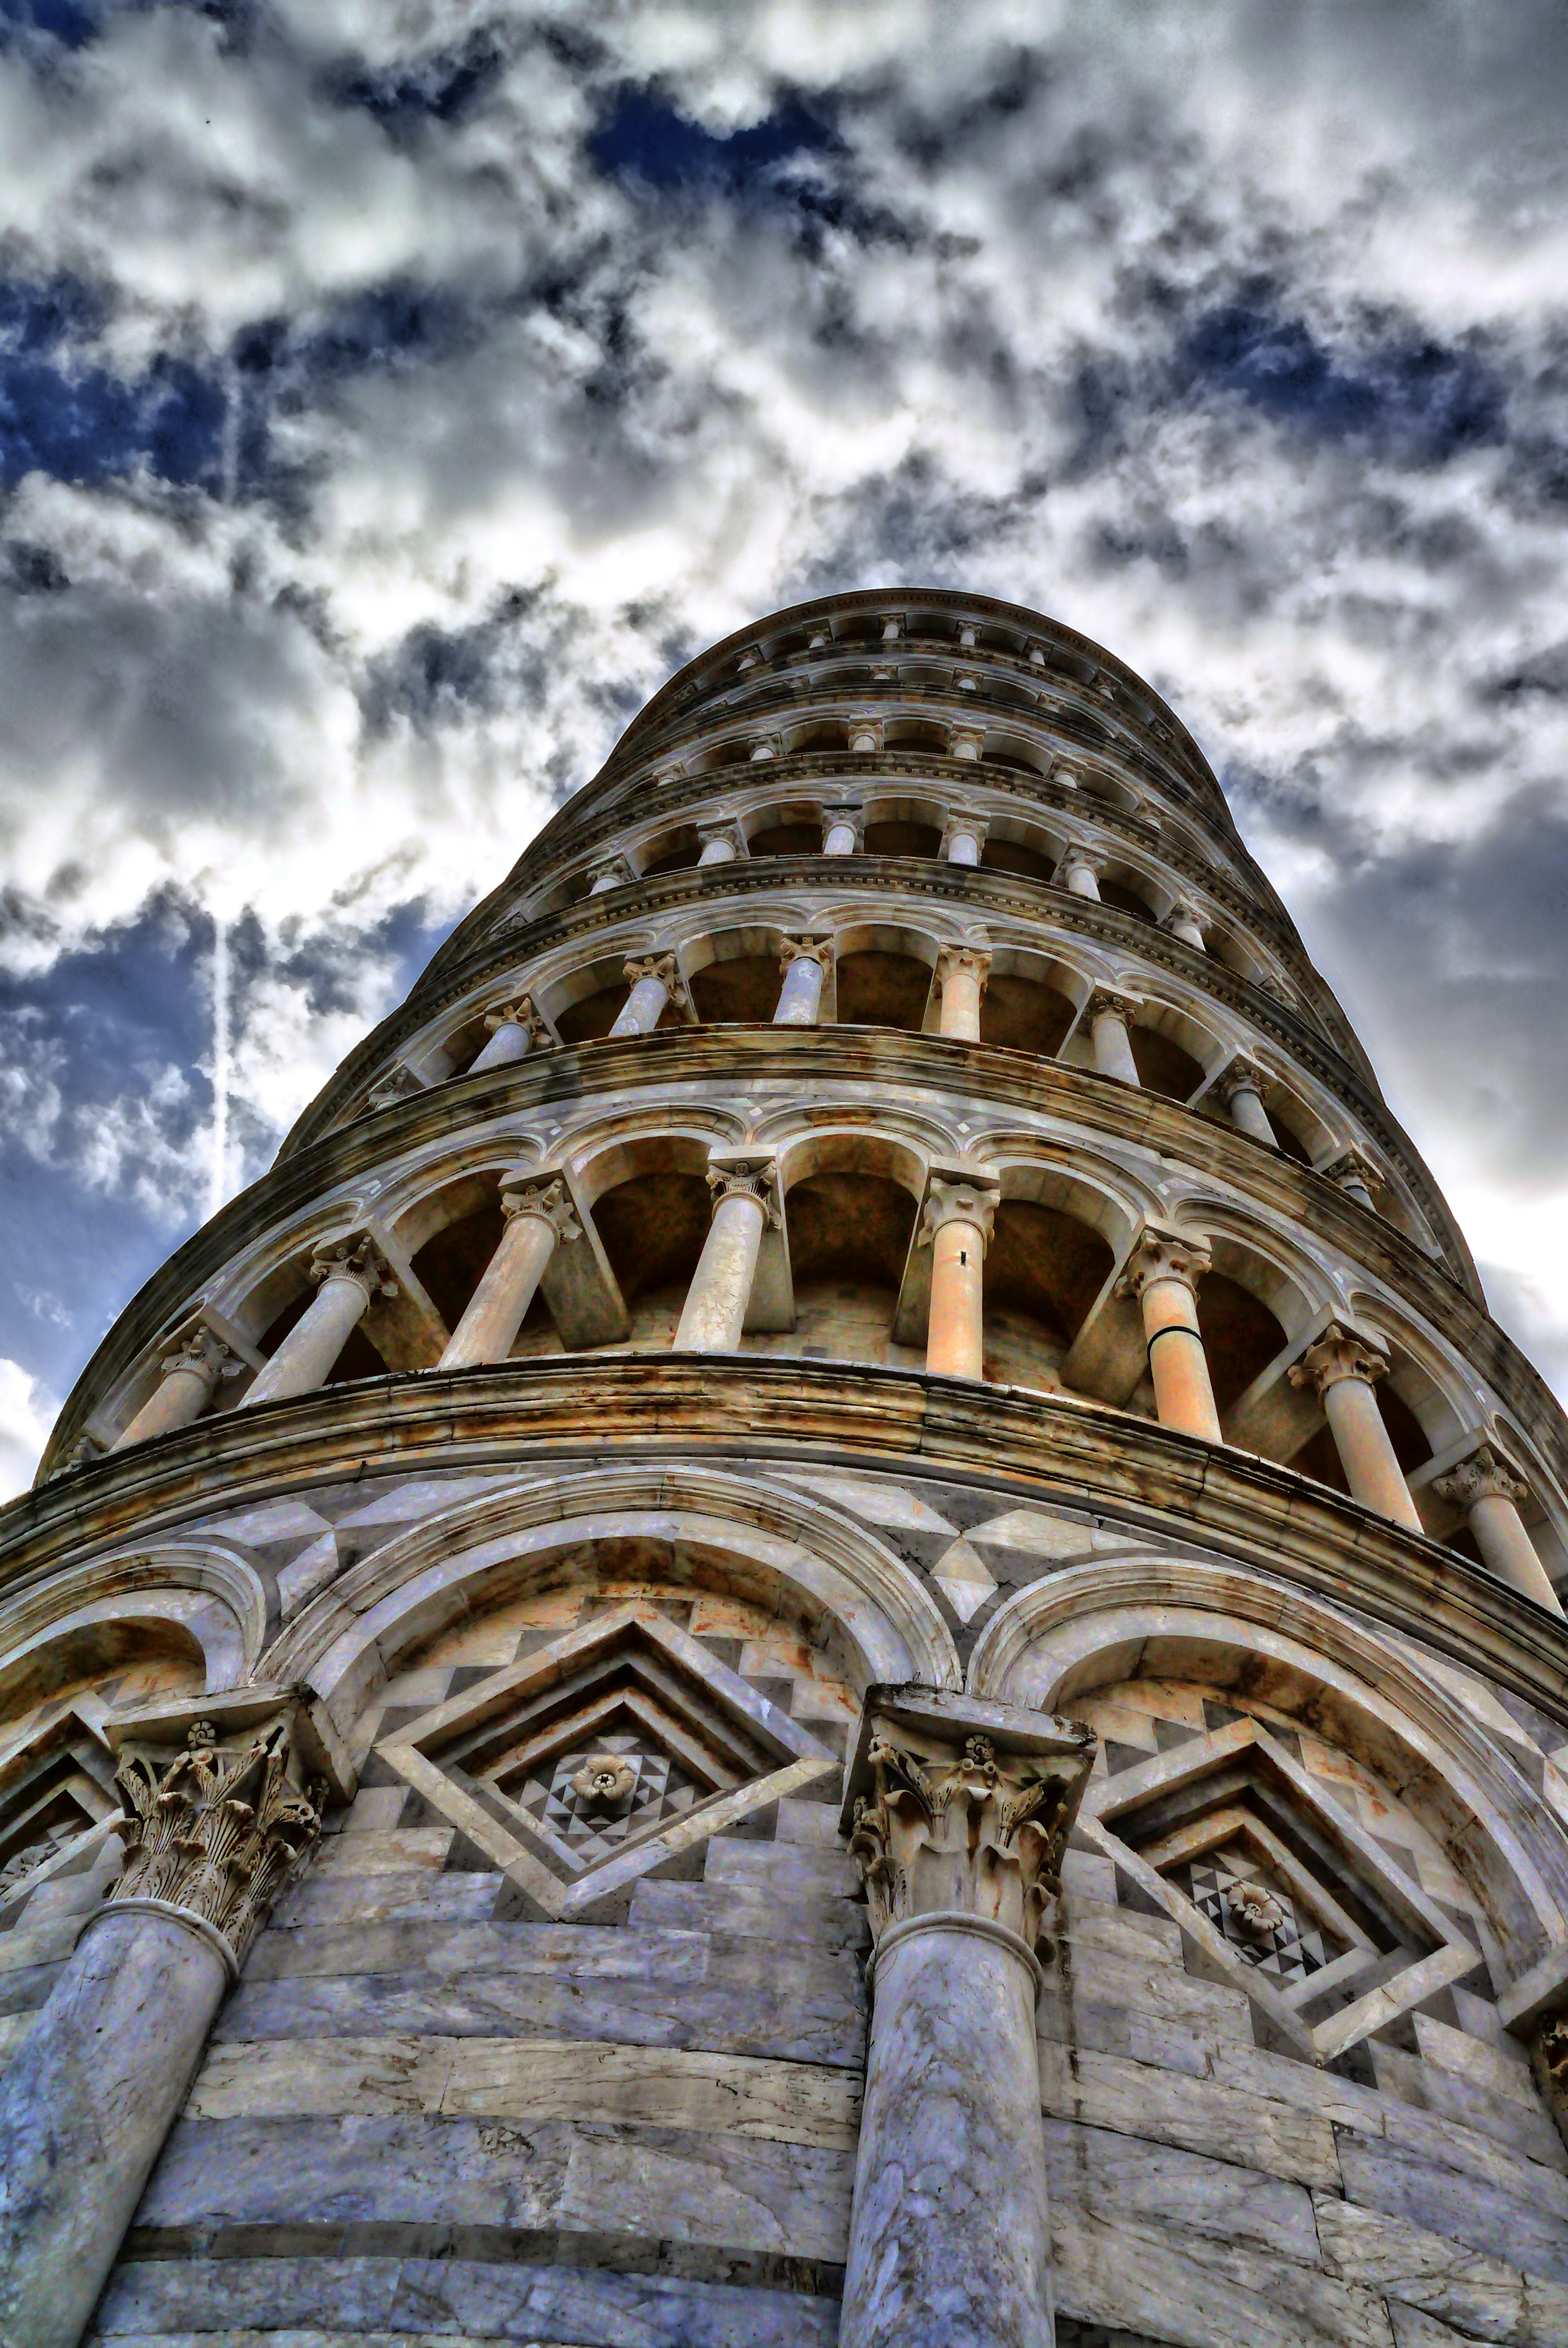
rock, architecture, building, tower, landmark, italy, facade, church, cathedral, chapel, place of worship, temple, pisa, symmetry, dome, leaning tower, ancient history